David Guetta

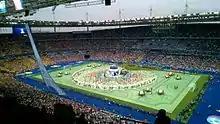
The UEFA Euro 2016 opening ceremony before Guetta's set

Nothing But the Beat is a feature-length biographical documentary about Guetta's rise to fame, featuring many of his collaborators, including Kelly Rowland, will.i.am and Snoop Dogg. It was financed by the energy drink, burn, with whom Guetta became a brand ambassador from 2011. Together with burn, Guetta also provided support and mentoring for the burn-sponsored "burn studios residency" program for up-and-coming DJs.